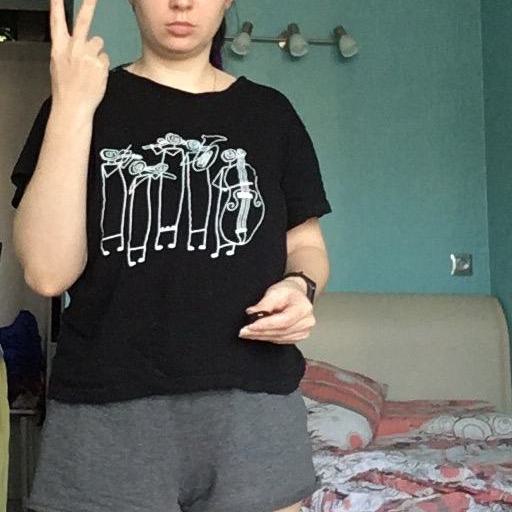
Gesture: no_gesture